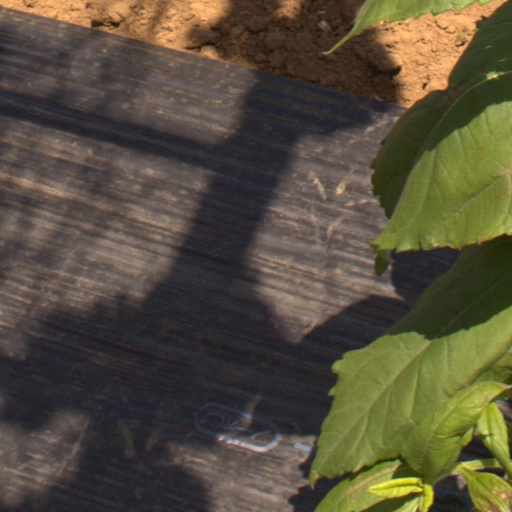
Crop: Jerusalem artichoke